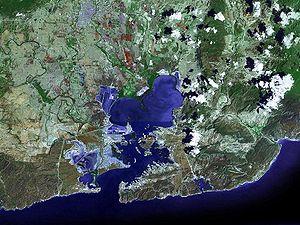
Une base navale est une base militaire où une force navale peut s'abriter, se ravitailler, effectuer des réparations. C'est, dans la généralité des cas, un port maritime.